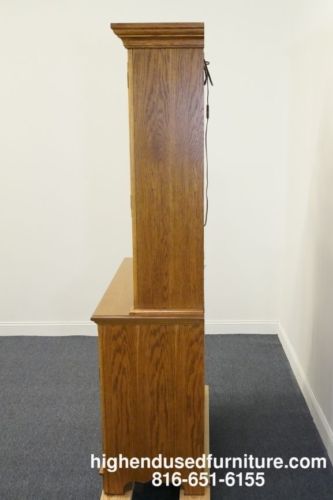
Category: cabinet